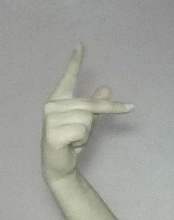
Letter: dha